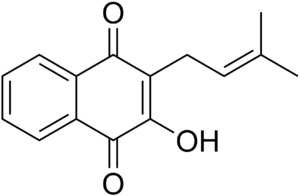
Le lapachol est un composé organique naturellement présent dans l'arbre lapacho, d'où il tire d'ailleurs son nom. Chimiquement, c'est un dérivé de la naphtoquinone, proche de la vitamine K.